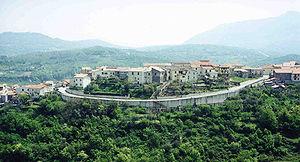
Cassano Irpino est une commune de la province d'Avellino dans la région Campanie en Italie.